Caroline Kellermann

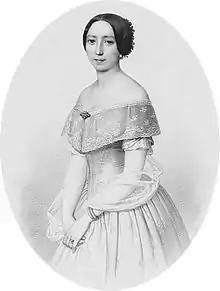
Caroline Kellermann

Caroline Wilhelmine Kellermann (1821–1881) was a Danish ballerina who danced at the Royal Danish Theatre under August Bournonville. She was a contemporary of Lucile Grahn-Young and Augusta Nielsen, both of whom were considered superior dancers and more attractive figures, but Kellermann excelled in roles requiring the use of mime such as Teresina in "Napoli".